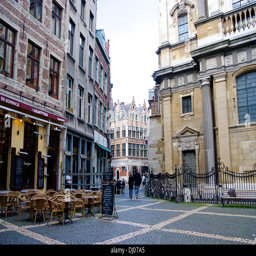
a couple walks from an open square through a narrow street , past cafes and historic buildings